Houston Street

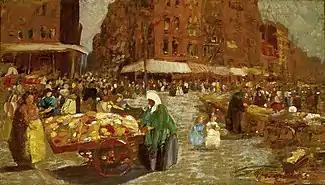
"Houston Street" (1917) by George Luks

At its east end, Houston Street meets FDR Drive in an interchange at East River Park. West of FDR Drive, it intersects with Avenue D. Further west, other streets, including First Avenue, the Bowery, Lafayette Street and Broadway, intersect Houston Street. The Broadway intersection is the division point between East Houston Street and West Houston Street. Sixth Avenue intersects Houston Street at a curve in the road in Greenwich Village. East of Sixth Avenue, Houston street is bidirectional and separated by a median; west of Sixth, the street is narrower and unidirectional westbound. West Houston Street terminates at an intersection with West Street near Pier 40 on the Hudson River.